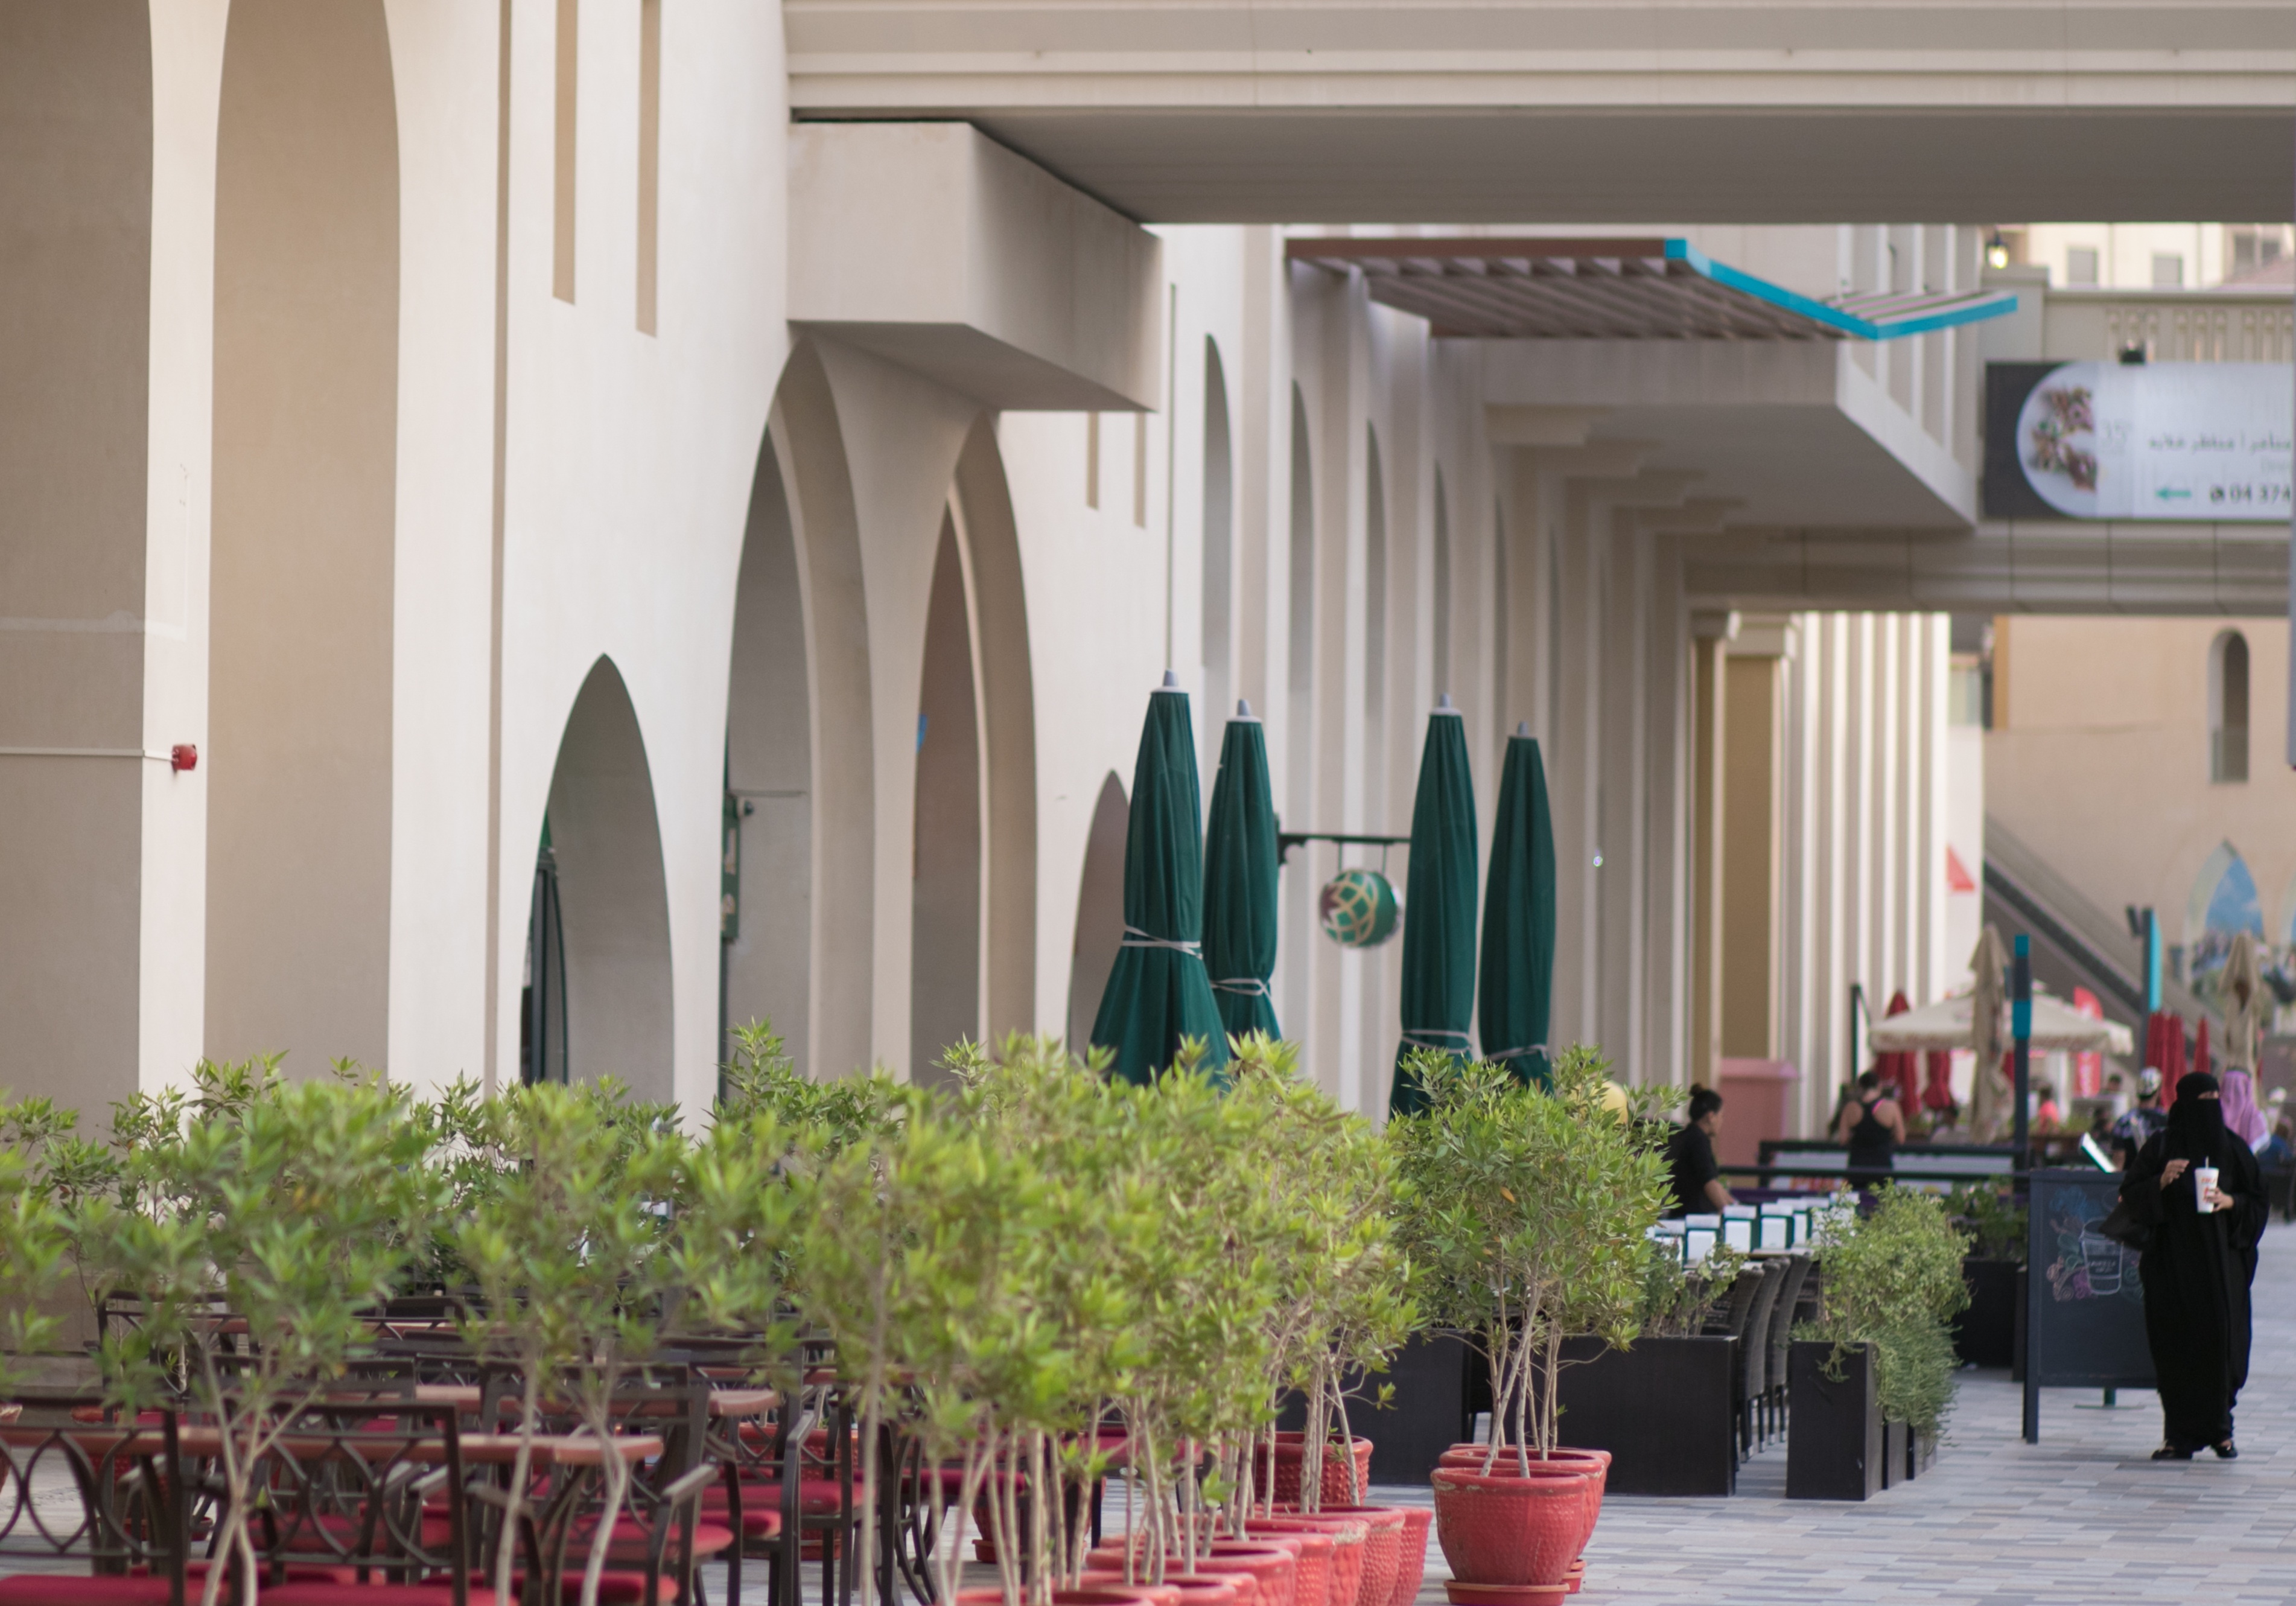
interior design